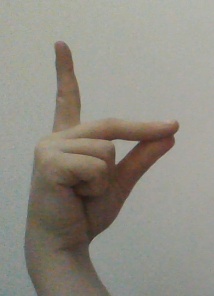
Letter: ta